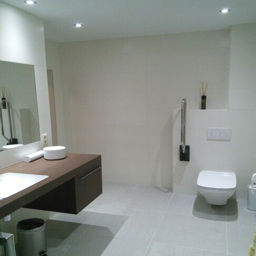
our accessible bathroom - enough room to move around with a wheelchair .